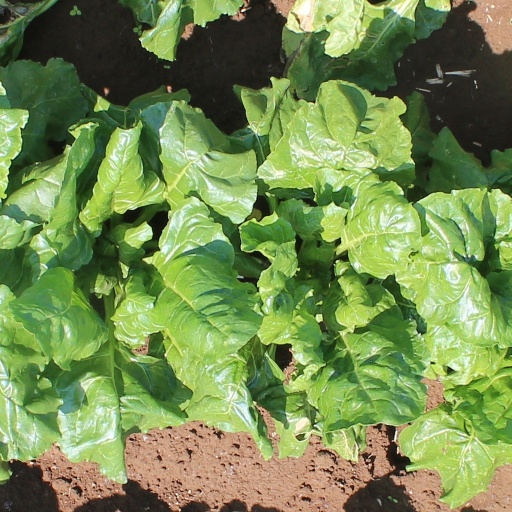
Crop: sugar beet